Denis Osokin

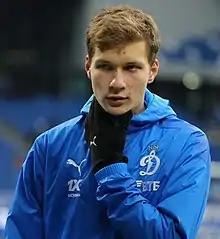
Osokin with Dynamo Moscow in 2022

Denis Andreyevich Osokin (born 14 November 2002) is a Russian footballer who plays as a centre-back for Dynamo Bryansk.